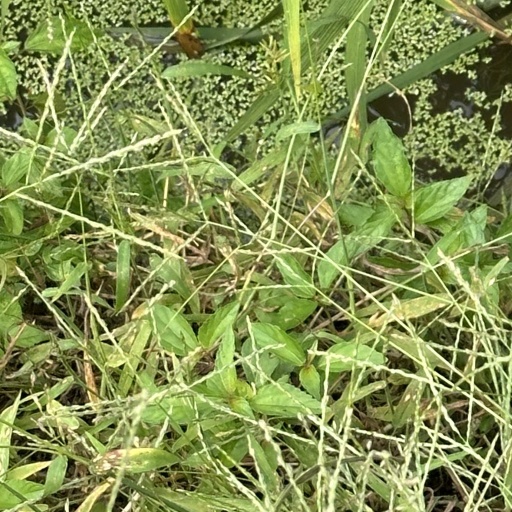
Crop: rice